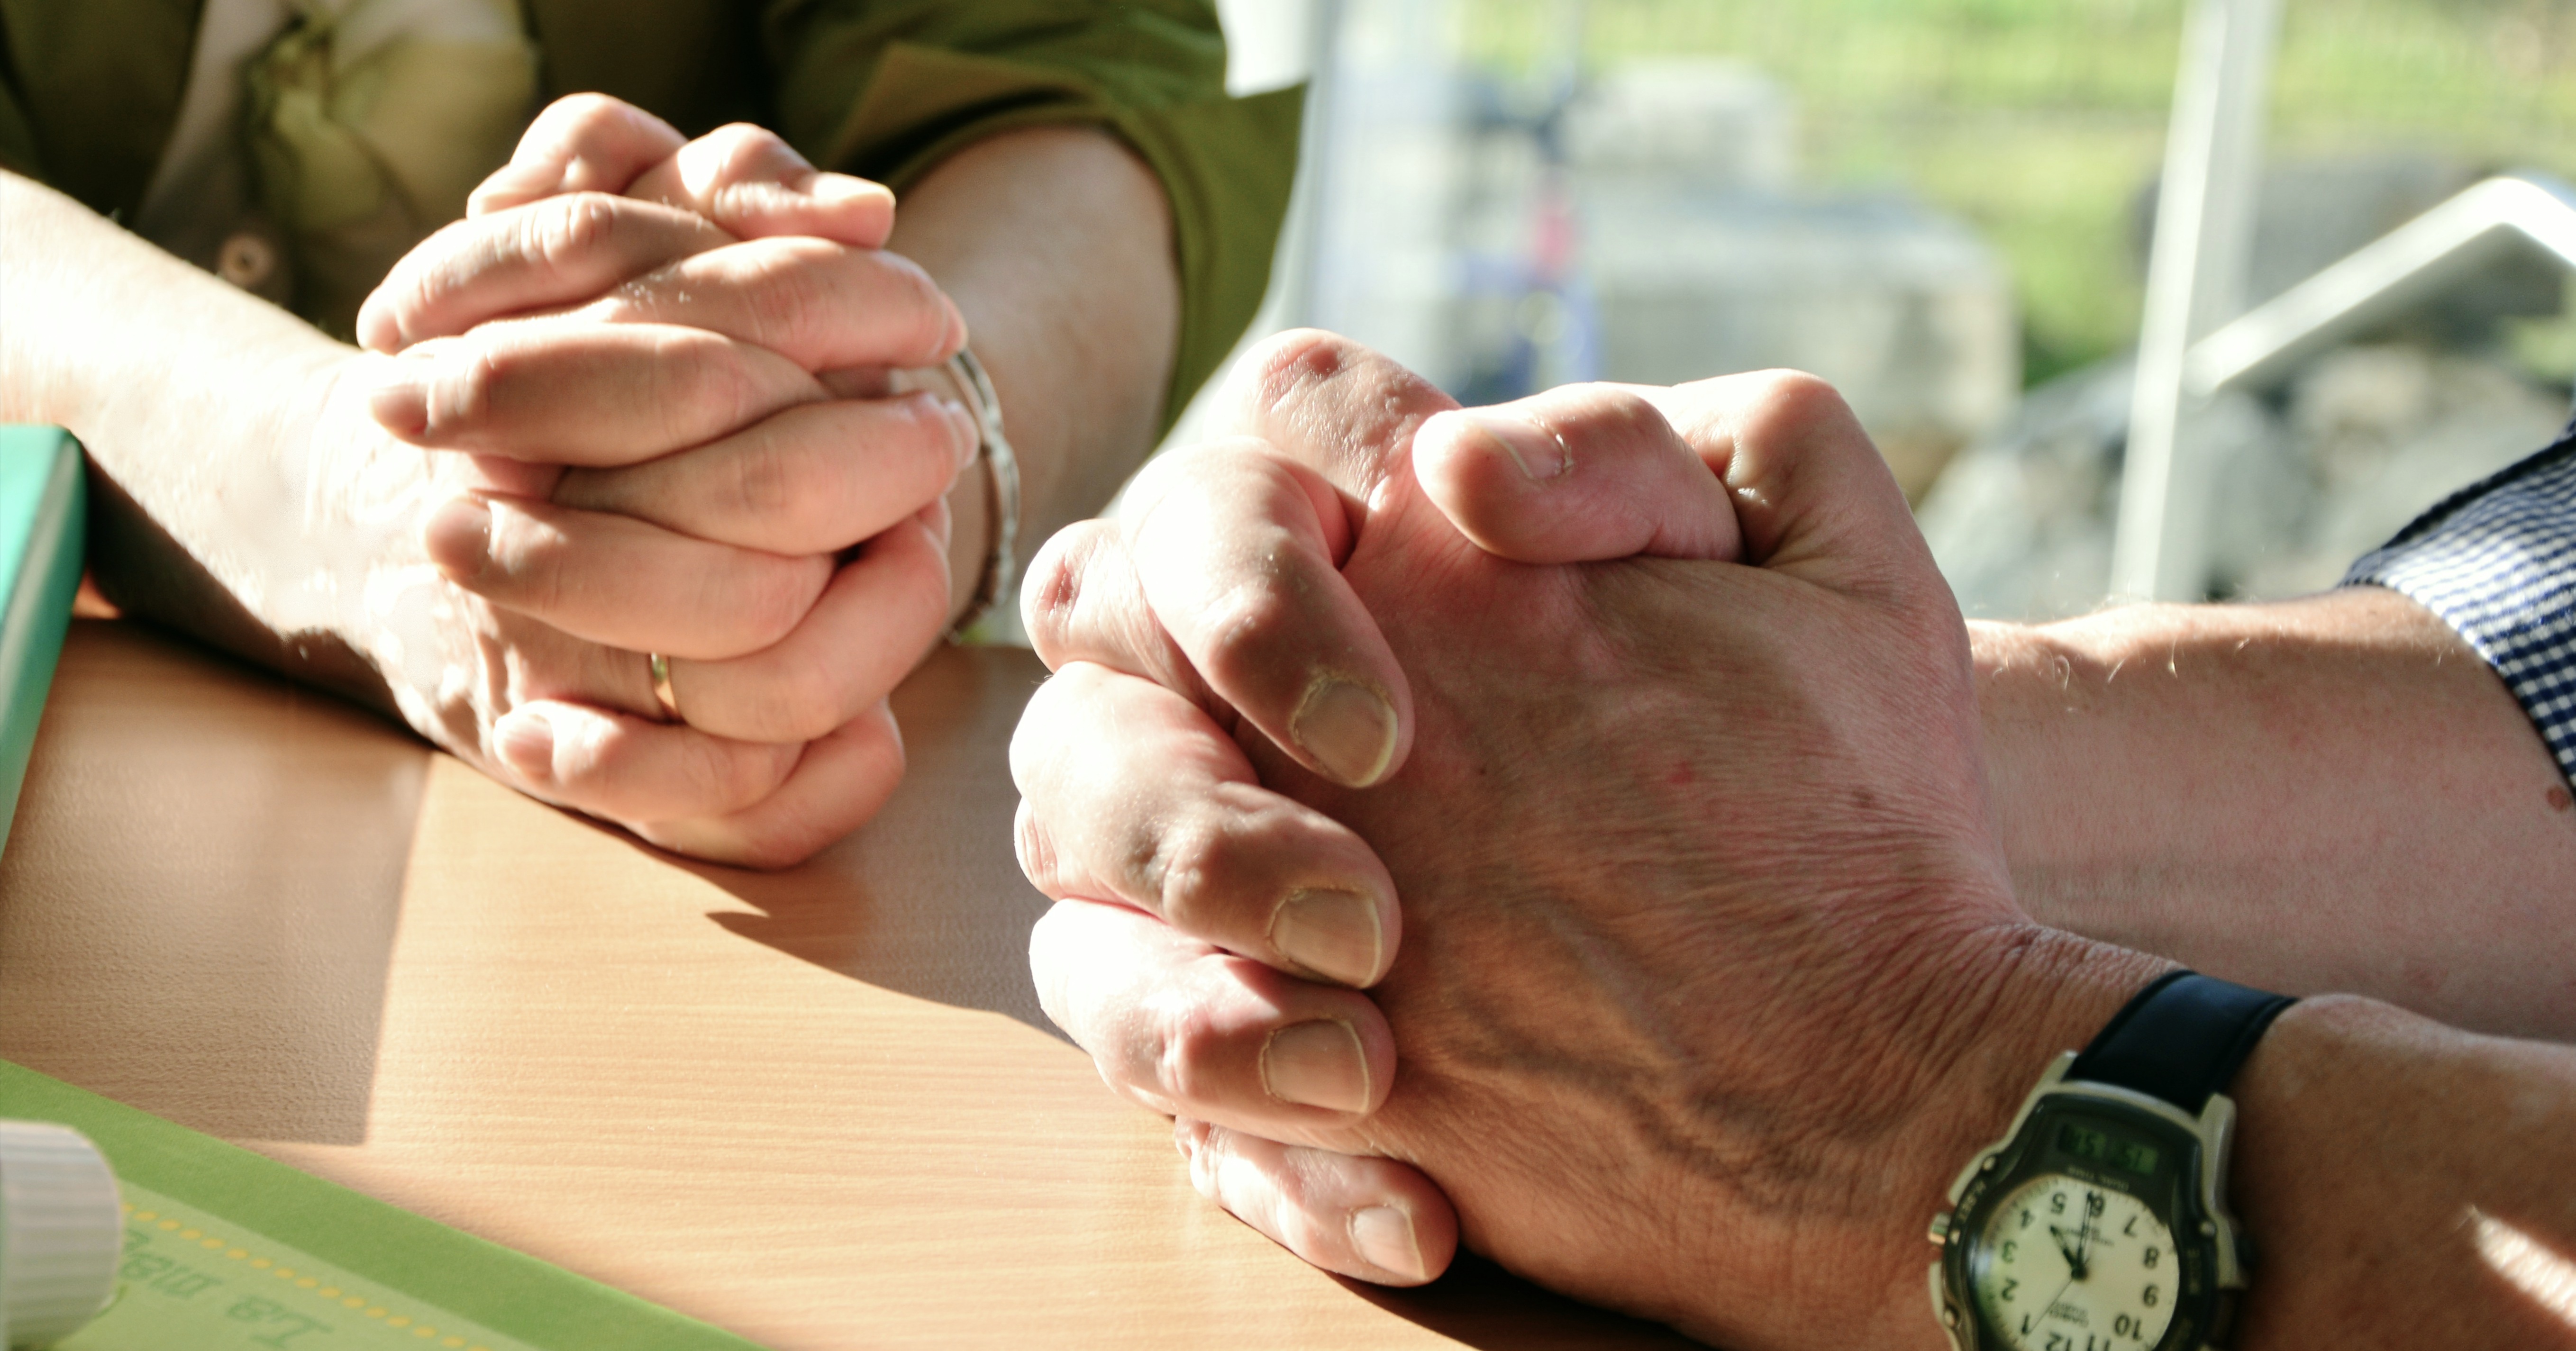
hand, man, leg, finger, foot, religion, child, arm, nail, pray, holding hands, human body, meditation, hands, faith, hope, prayer, christianity, folded, interaction, trusting, sense, praying hands